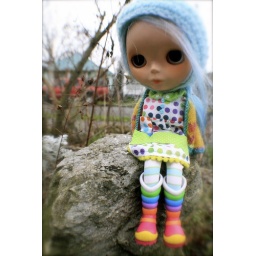
The red truck in the background really adds to the magic.